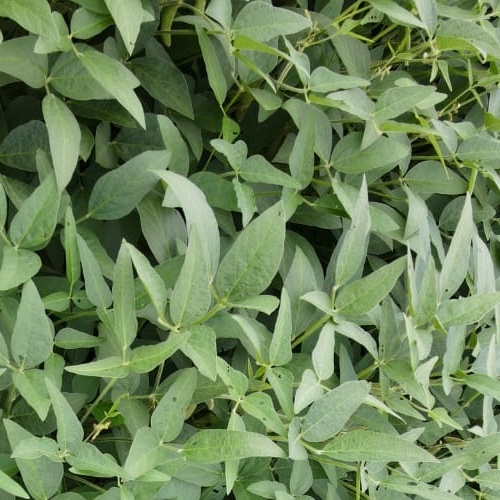
Label: Diabrotica_speciosa